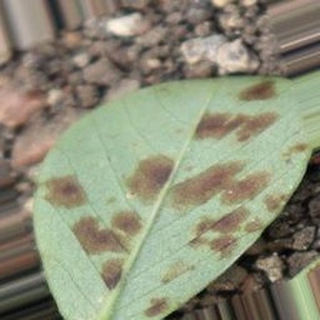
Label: groundnut_rust